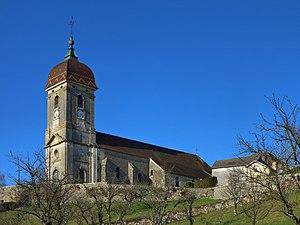
Inscrit aux monuments historiques sous le numéro PA00102126
Cités de Caractère de Bourgogne-Franche-Comté est une association française loi de 1901 créée en 1989. Elle délivre le label touristique Cité de Caractère de Bourgogne Franche-Comté à des communes de moins de 10 000 habitants habitants situées dans l'espace rural. Suite à l'assemblé générale du 14 décembre 2019 le nombre de communes bénéficiant de ce label s'élève à 59.
Cet article recense les monuments historiques de la Haute-Saône, en France, pour la partie sud-ouest du département.
Jean-Charles Colombot est un architecte bisontin né en 1719 à Besançon et mort en 1782.